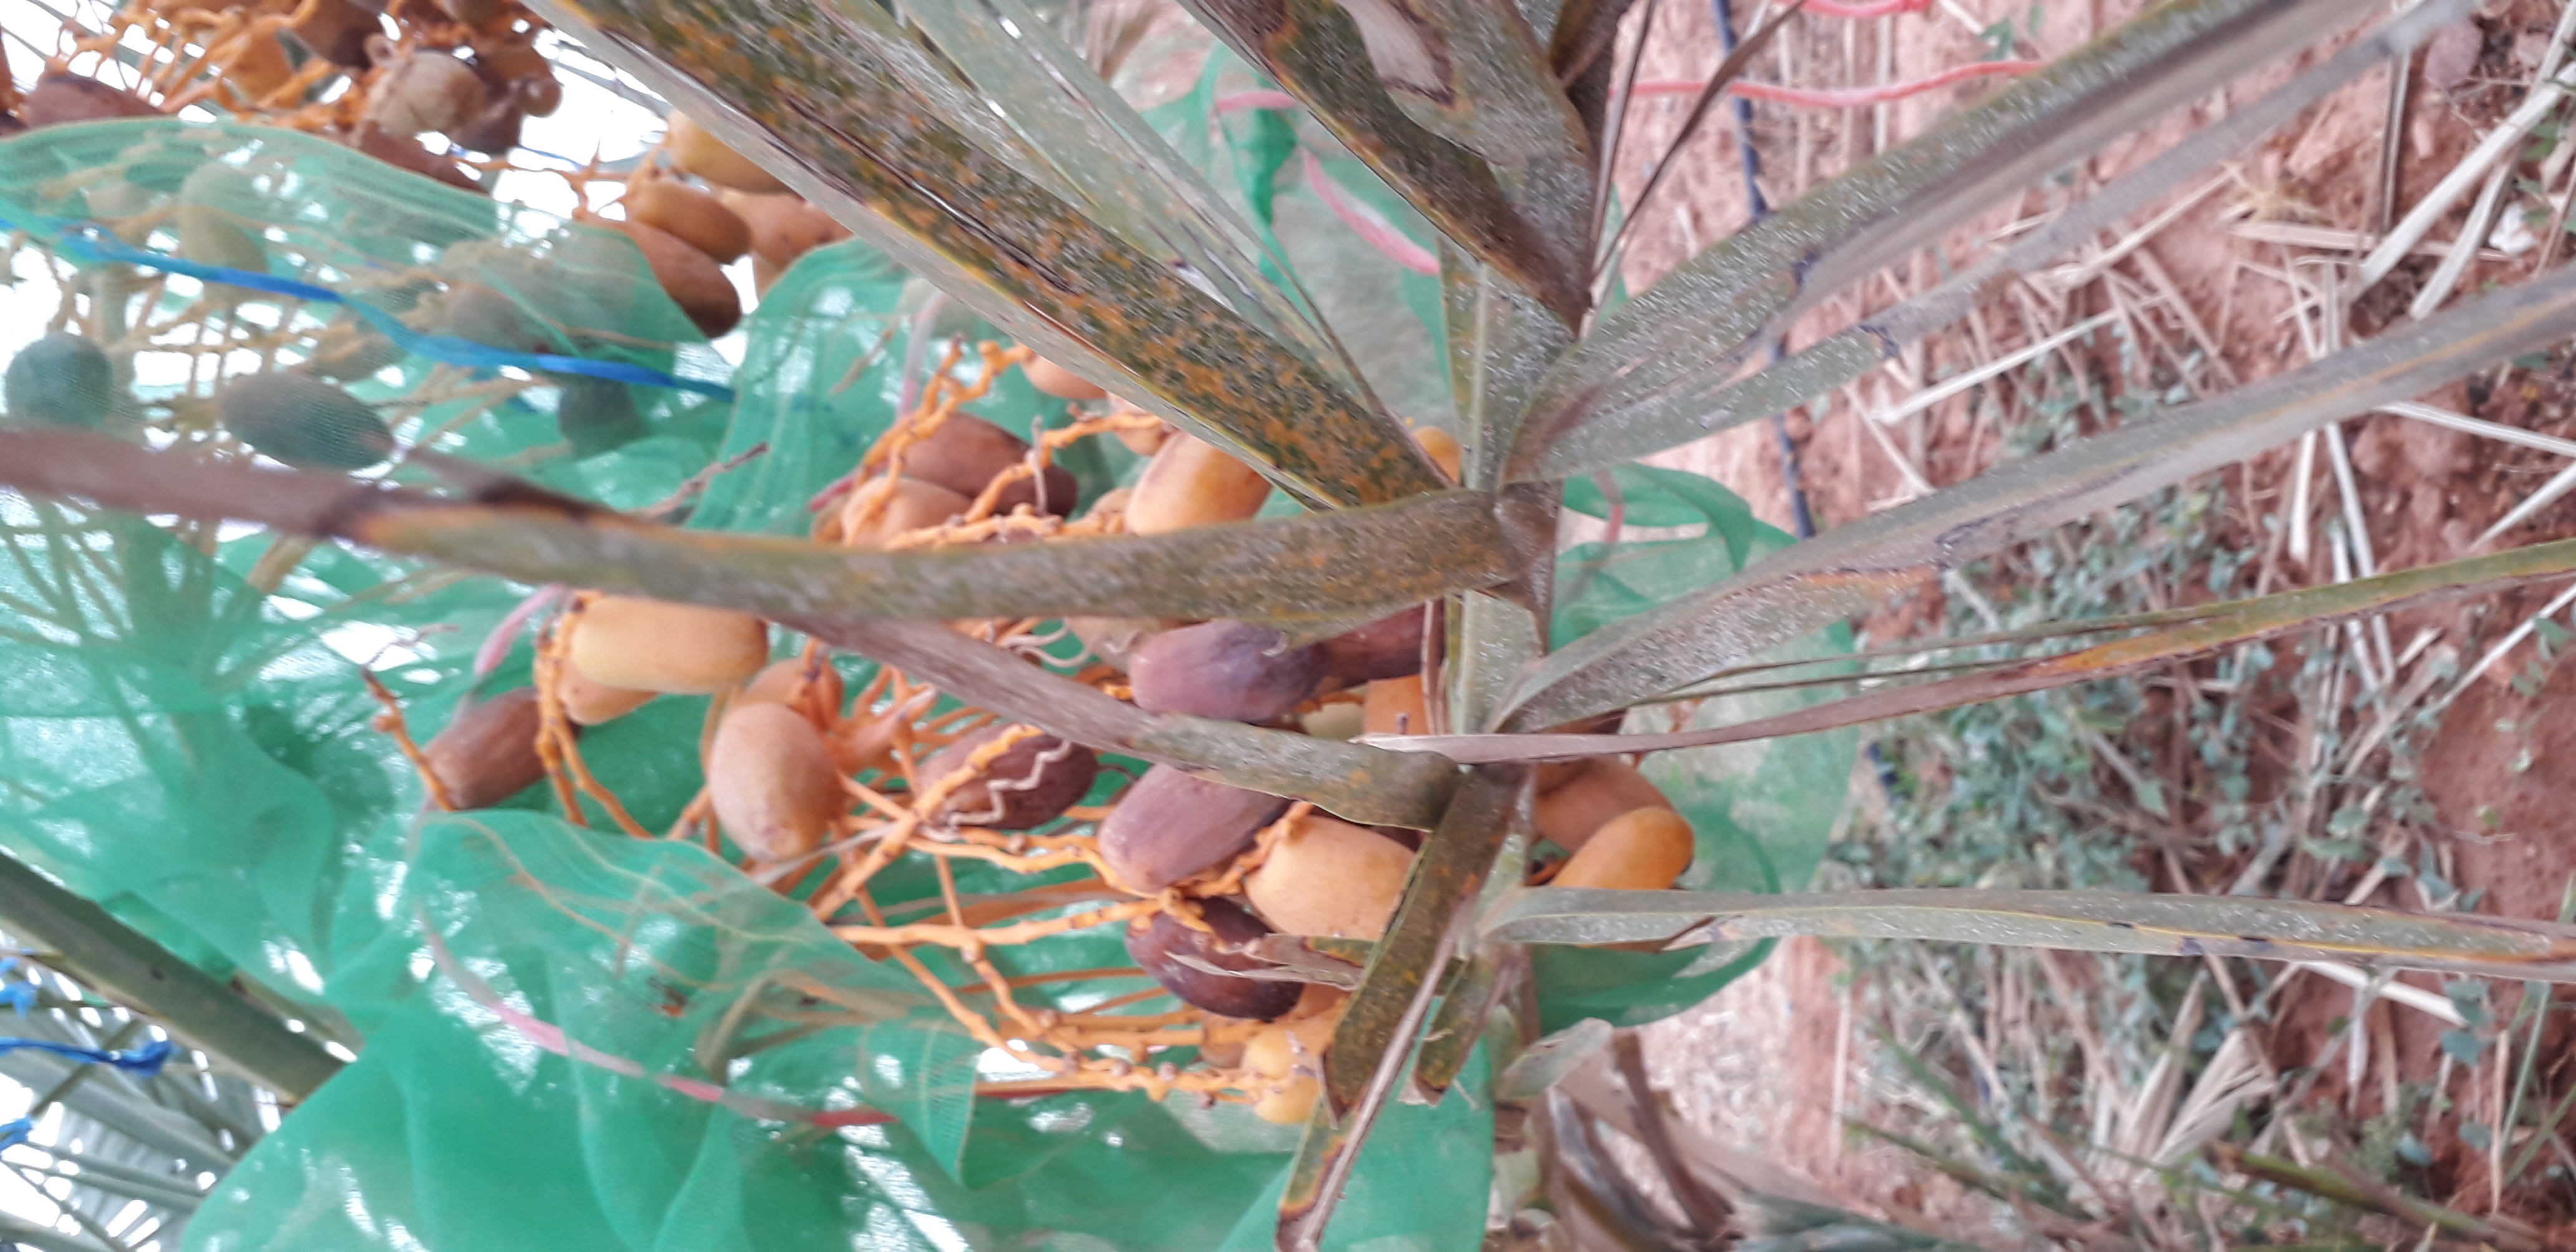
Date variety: Boumajhoul